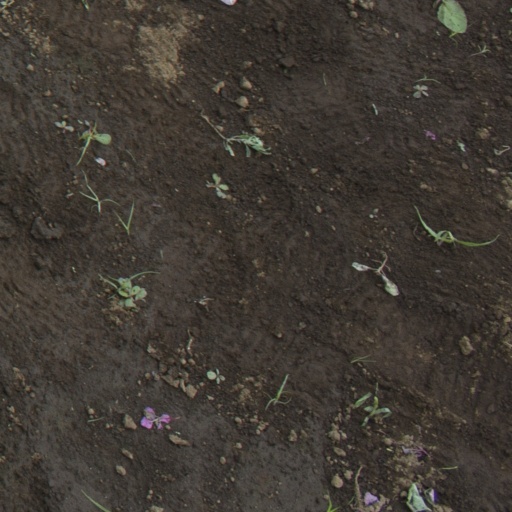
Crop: soybean